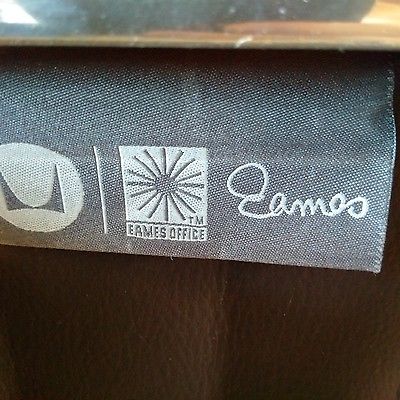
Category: chair